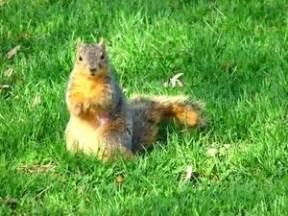
squirrel